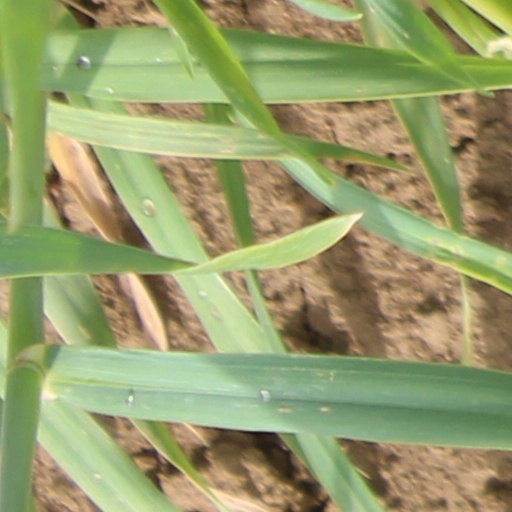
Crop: wheat